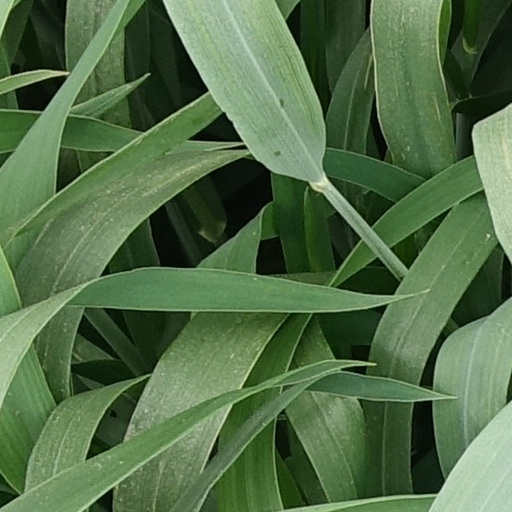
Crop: wheat